SMS Admiral Spaun

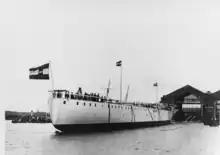

"Admiral Spaun" was laid down at the Pola Navy Yard on 30 May 1908. During construction, Stabilimento Tecnico Triestino struck an agreement with the Parsons Marine Steam Turbine Company to allow for the construction of "Admiral Spaun"s steam turbines to be assembled in Trieste using materials found from within the Austro-Hungarian Empire. She was the first ship of the Austro-Hungarian Navy to be constructed with steam turbines.